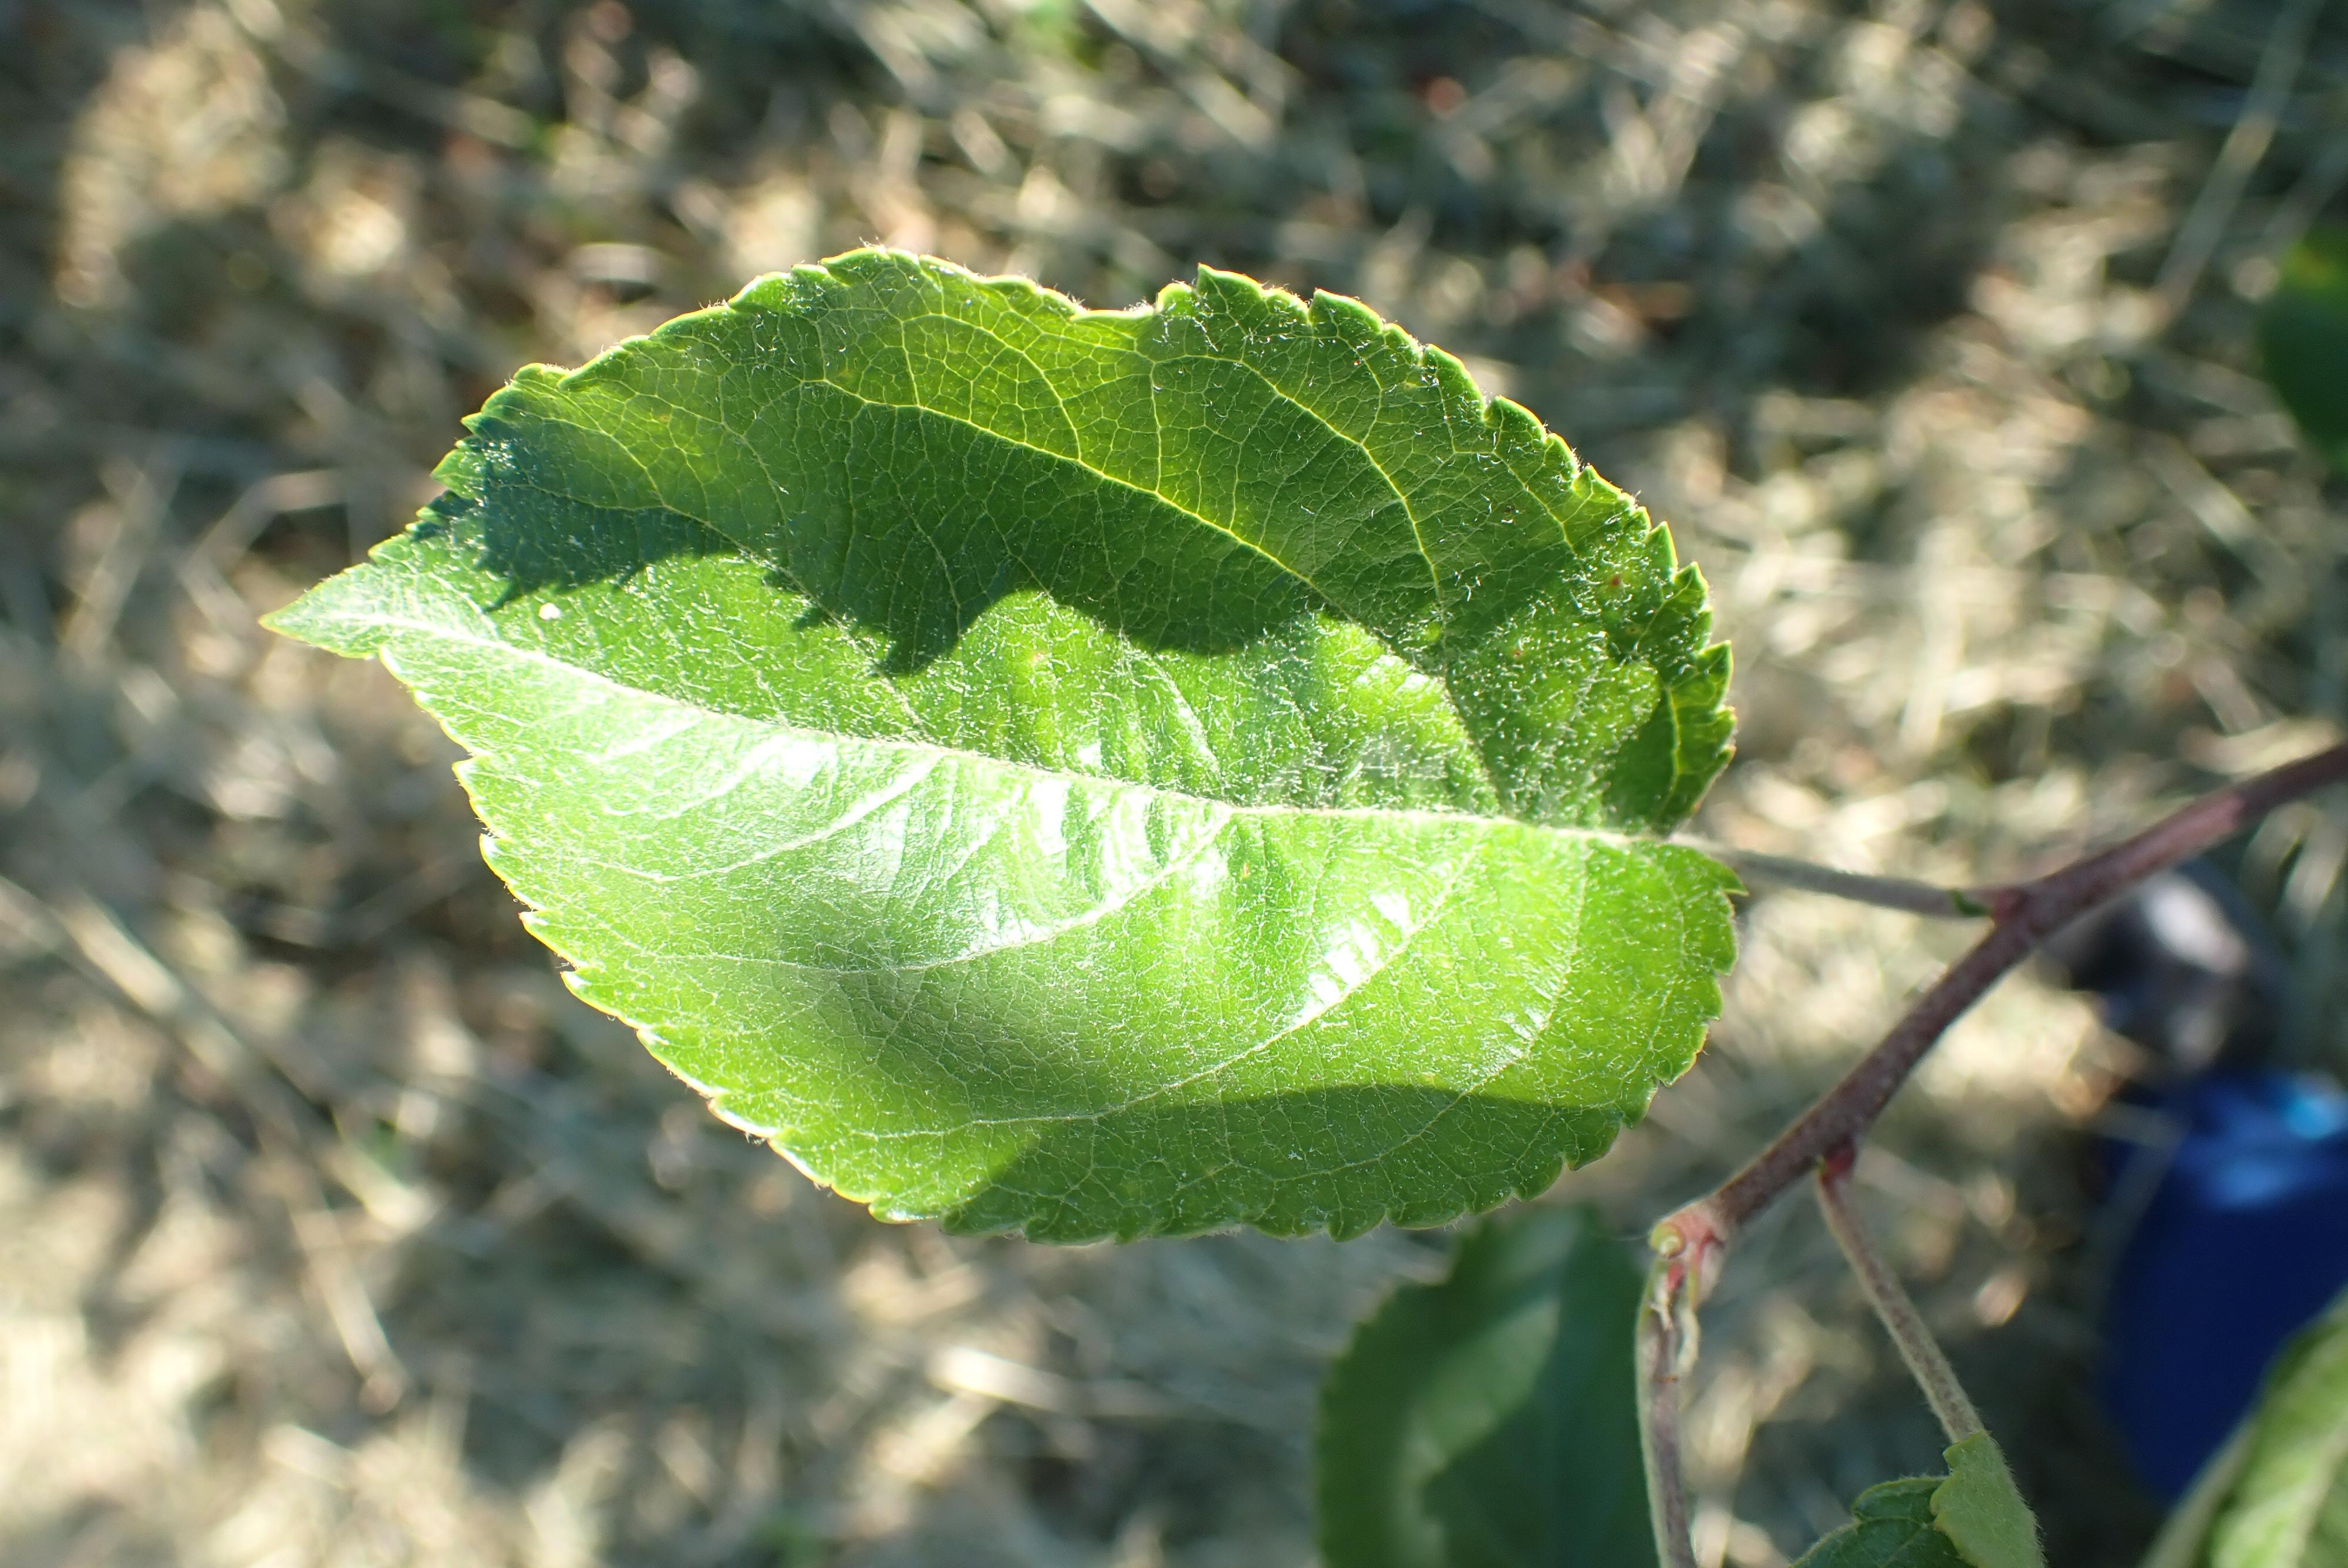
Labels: healthy